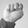
ASL letter: N